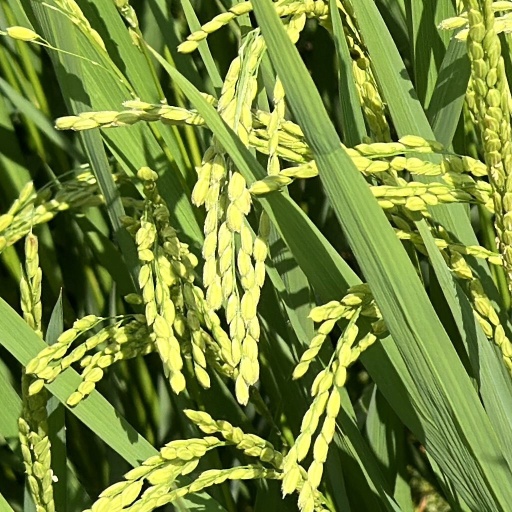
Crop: rice